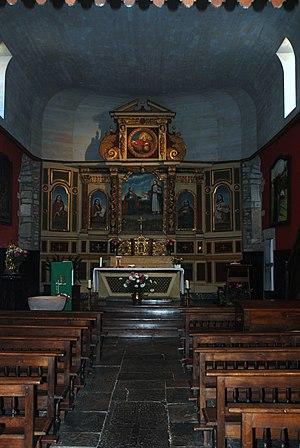
L'église Saint-Pierre à Juxue
Juxue est une commune française, située dans le département des Pyrénées-Atlantiques en région Nouvelle-Aquitaine.